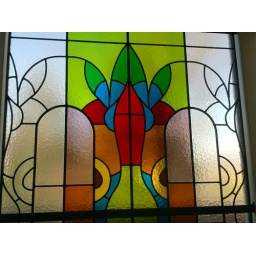
upper part of the stained glass window (100 x 250 cm) based on the painting &amp;quot;the kiss&amp;quot; by Klimt.